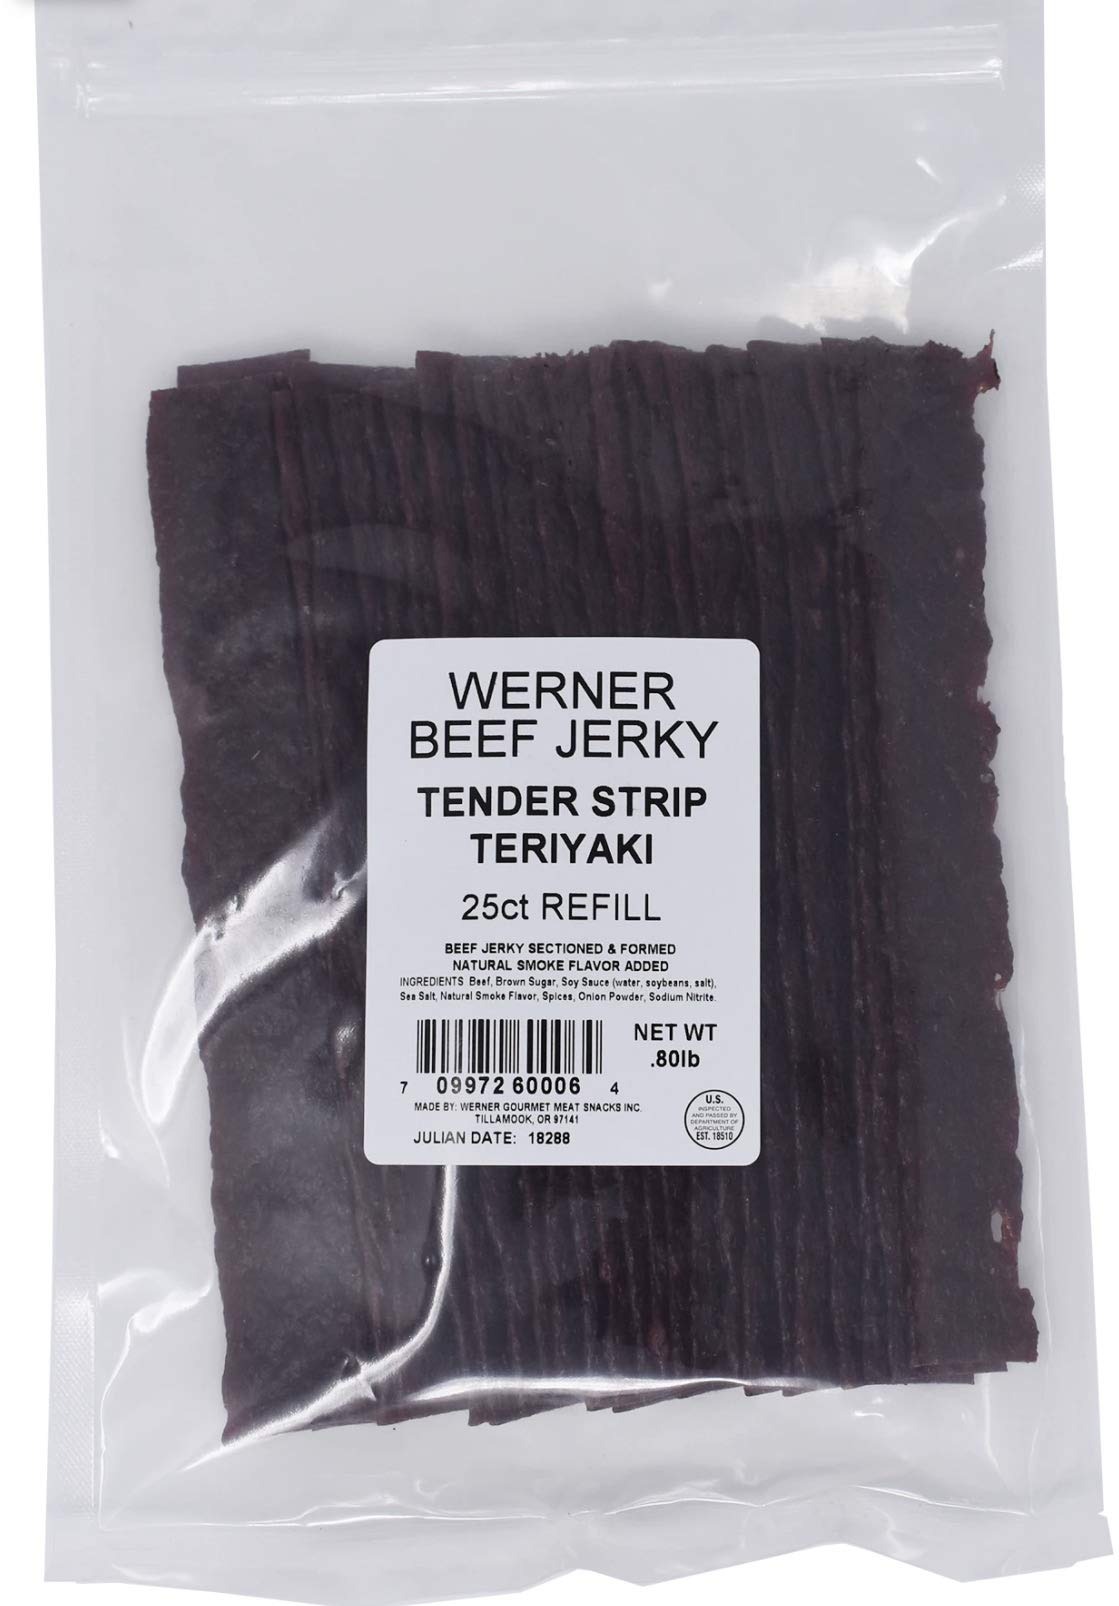
Item Name: Werner Tender Strips (Teriyaki)
Value: 25.0
Unit: Count

Price: 33.99